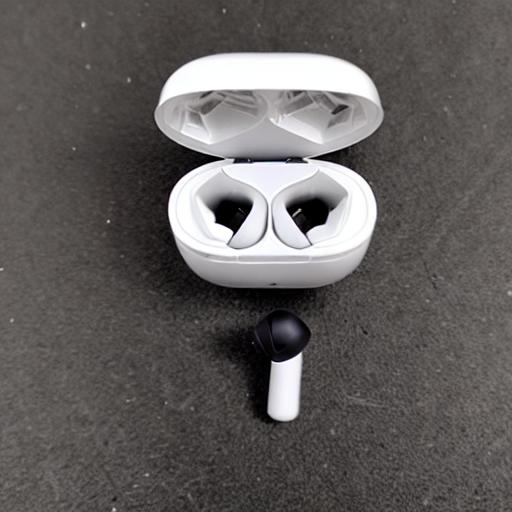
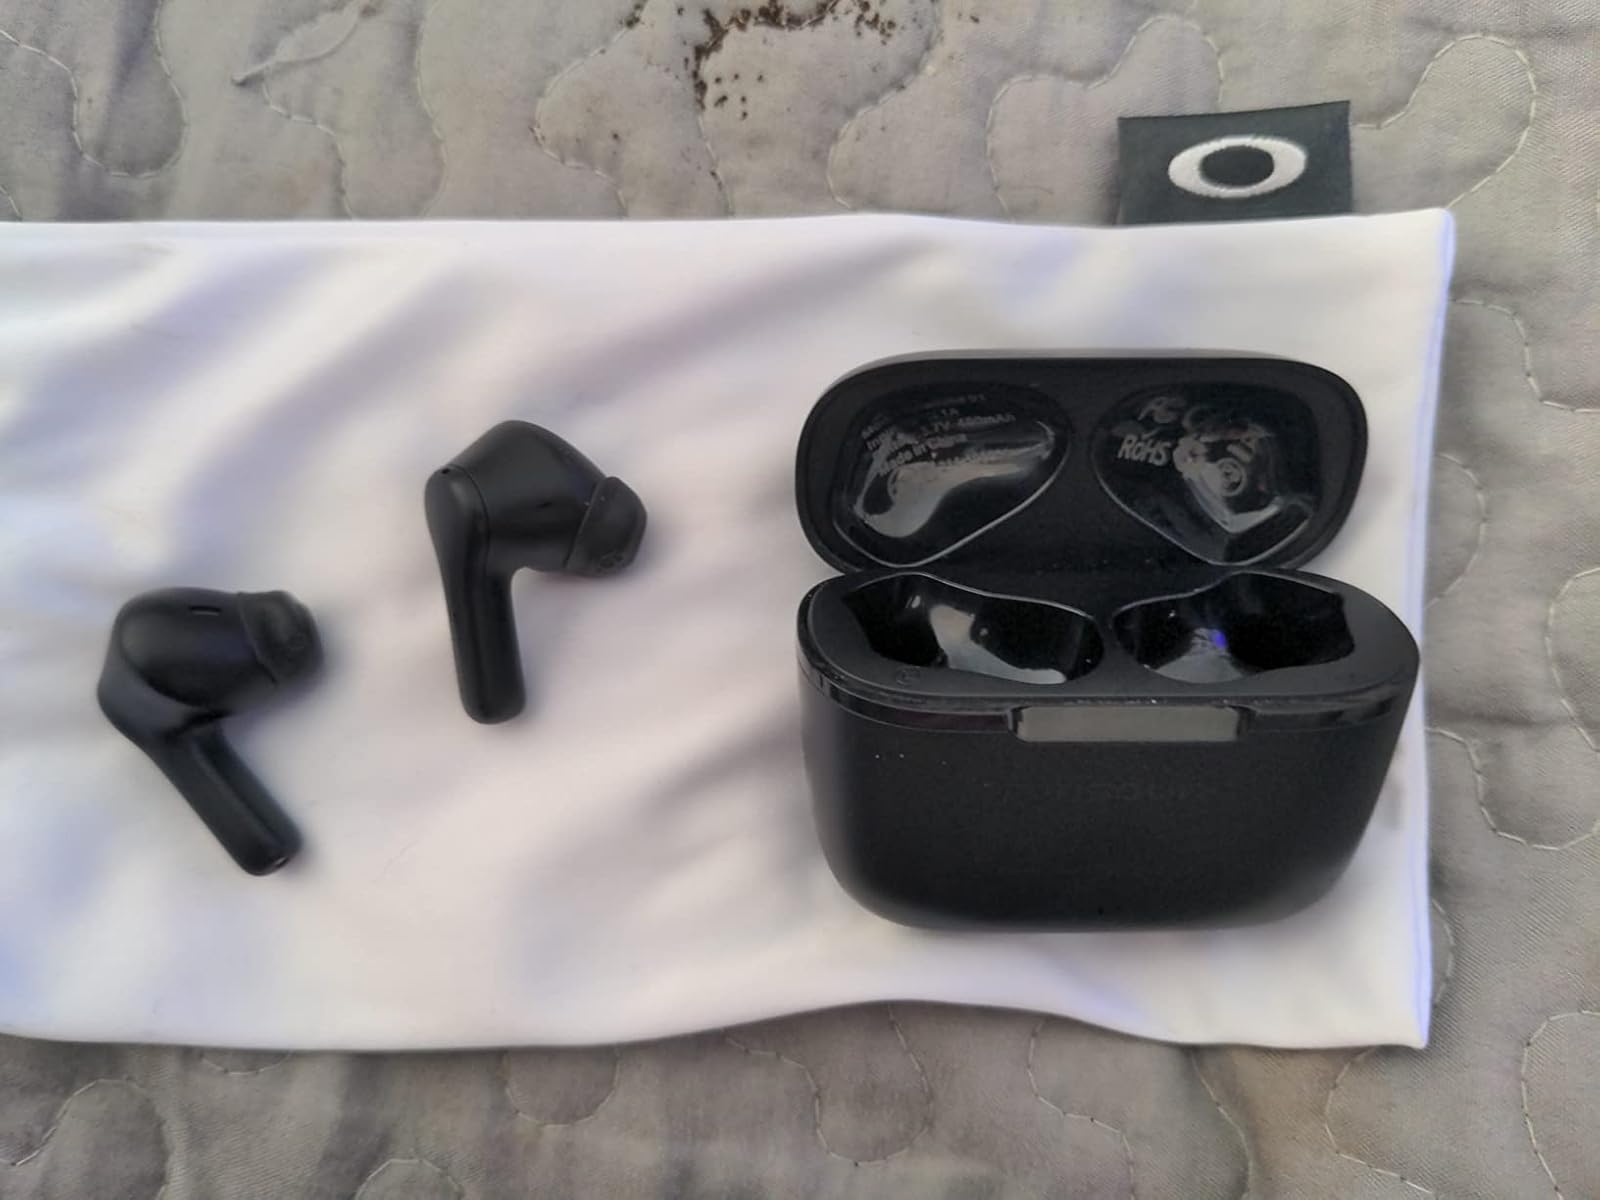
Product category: earbuds
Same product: no